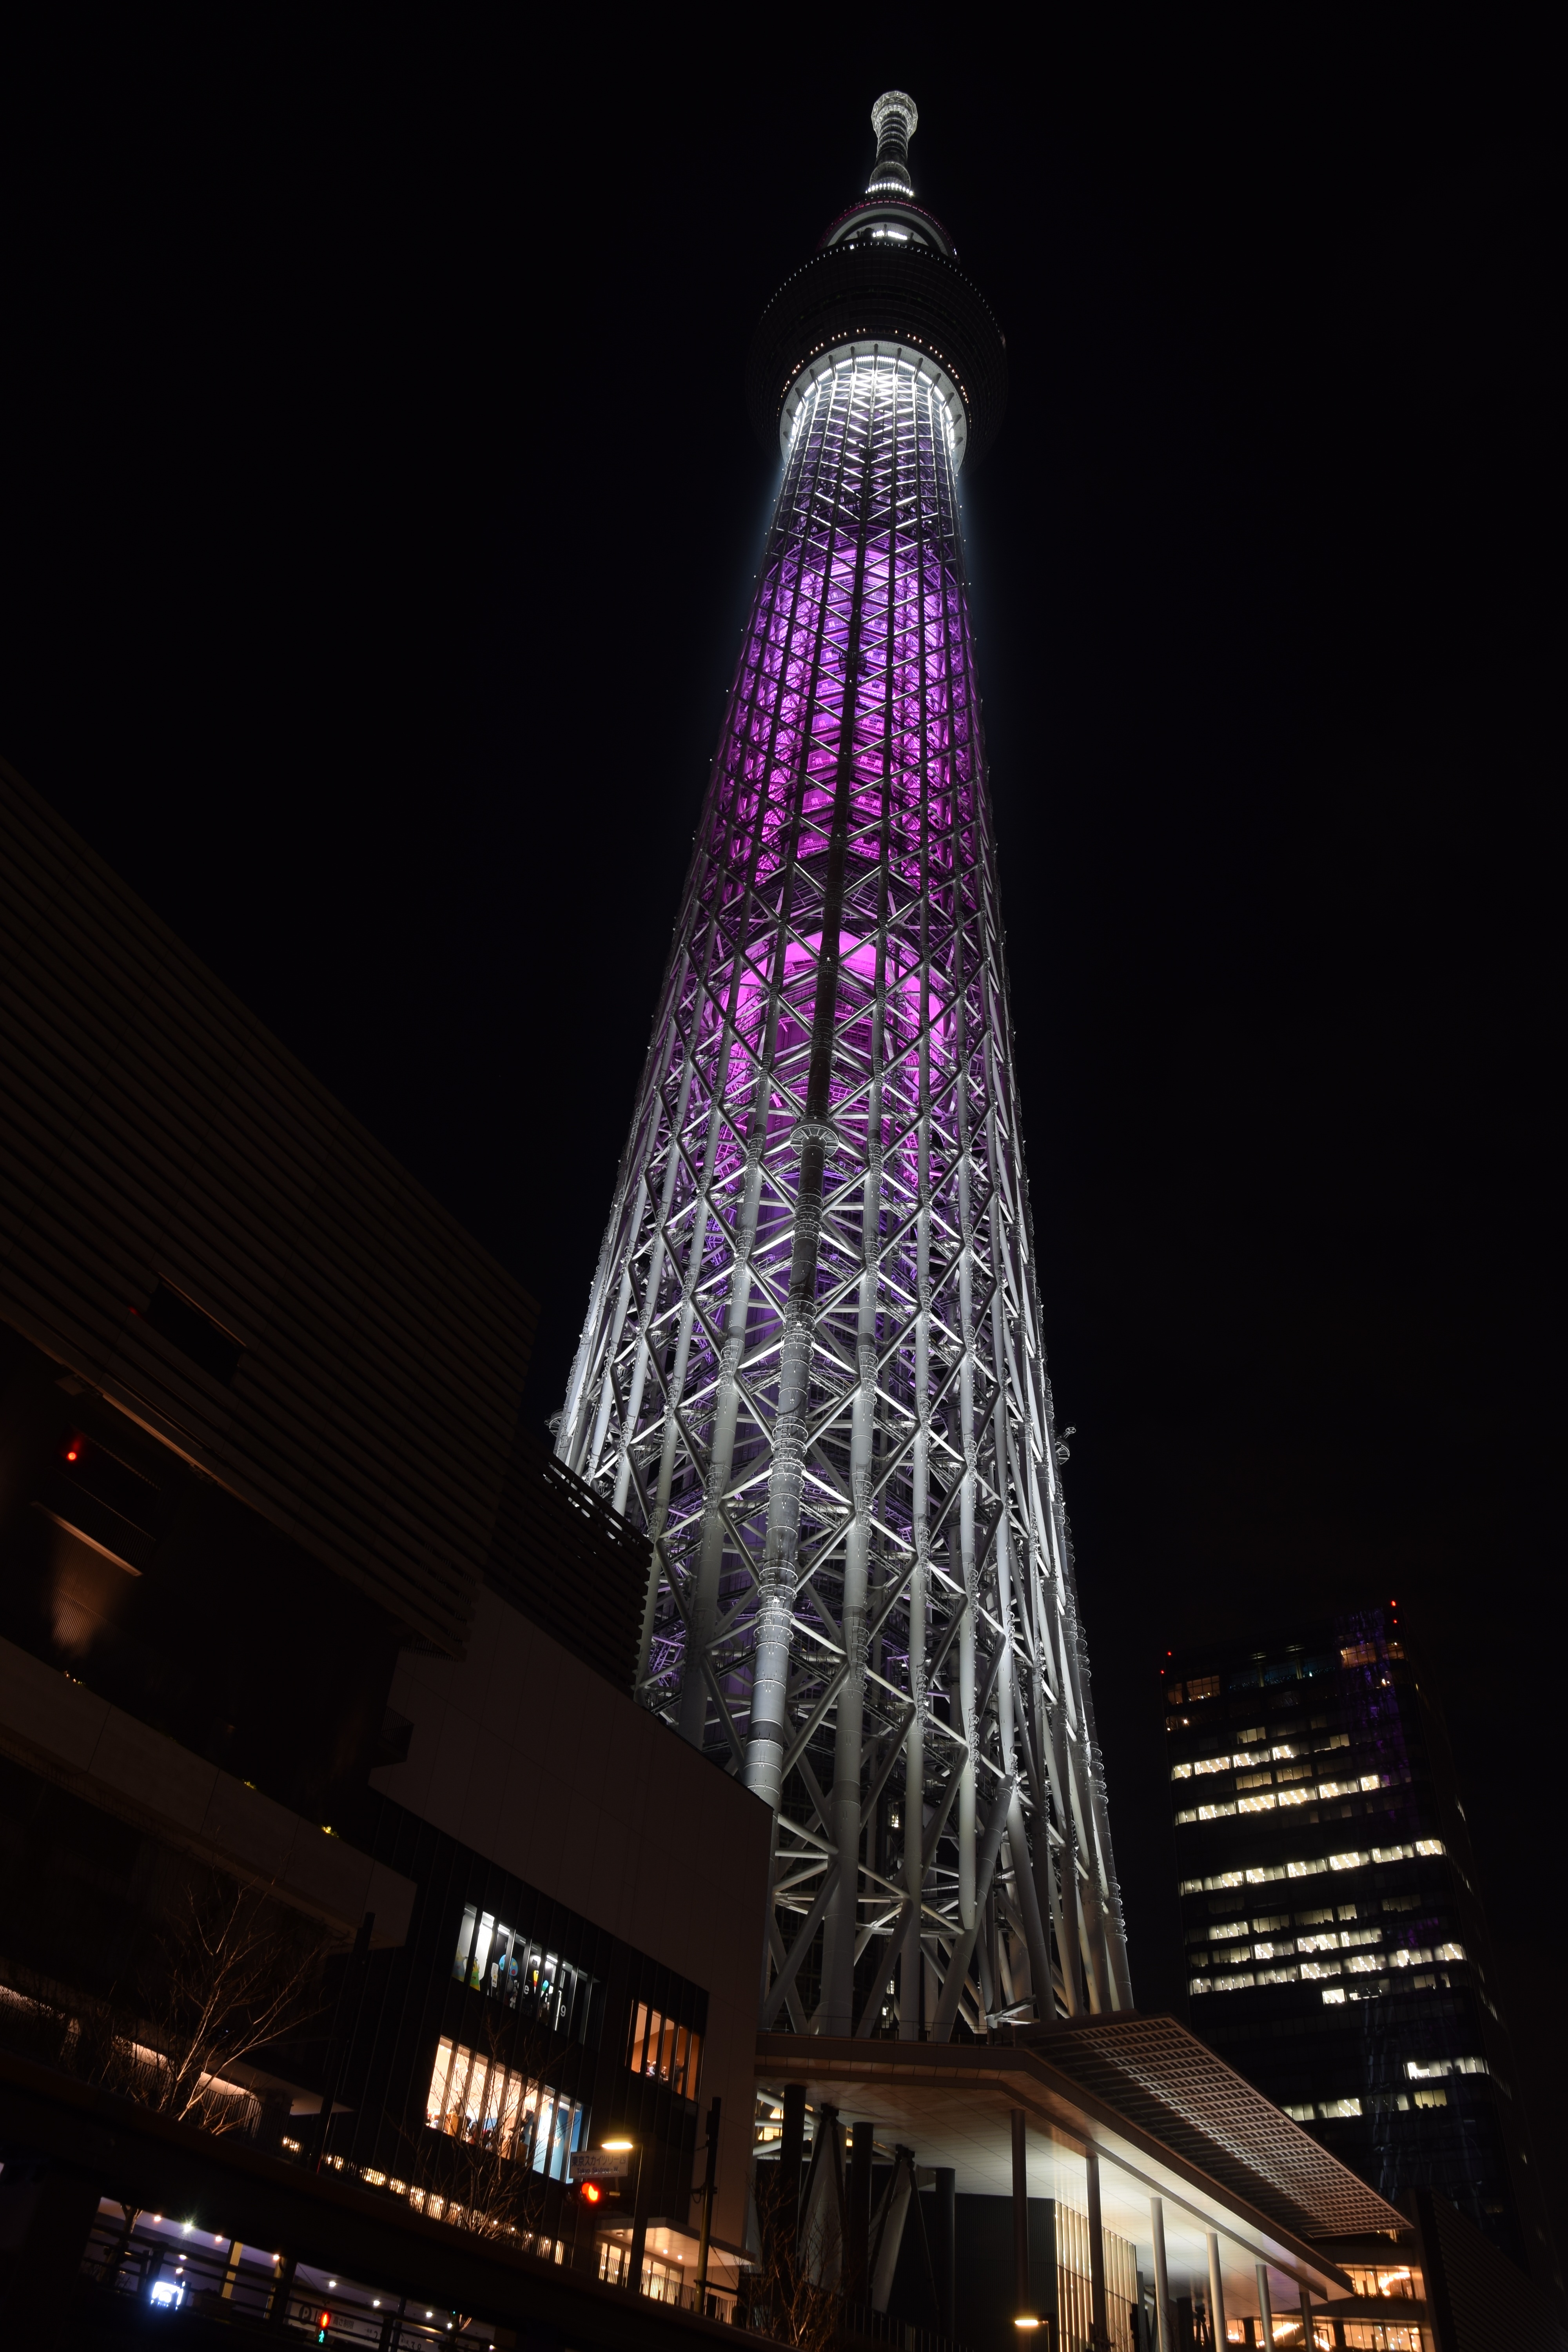
light, night, skyscraper, cityscape, evening, tower, landmark, darkness, japan, lighting, christmas decoration, symmetry, shape, metropolis, tokyo skytree